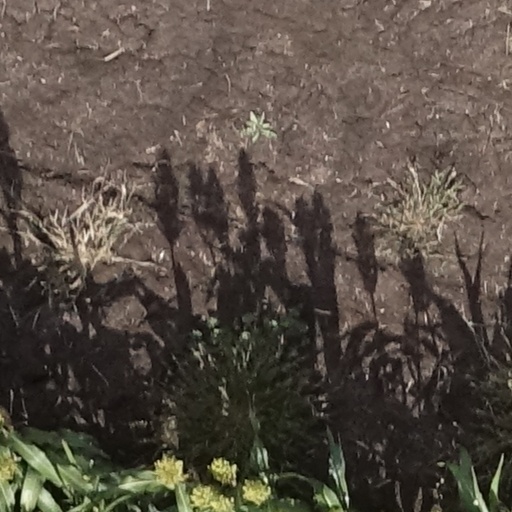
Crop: sorghum